Howell Township, New Jersey

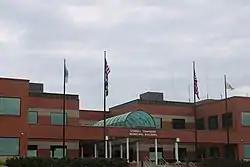
Howell Municipal Building

Howell Township operates within the Faulkner Act, formally known as the Optional Municipal Charter Law, under the Council-Manager form of municipal government. The township is one of 42 municipalities (of the 564) statewide that use this form of government. The governing body is comprised of the Mayor and the four-member Township Council, whose members are chosen in partisan voting to four-year terms of office on a staggered basis, with elections held in even-numbered years as part of the November general election. Three council seats are up together and two years later there is one council seat and the mayoral seat up for election at the same time. At a reorganization meeting held after each election, the council selects a deputy mayor from among its members.